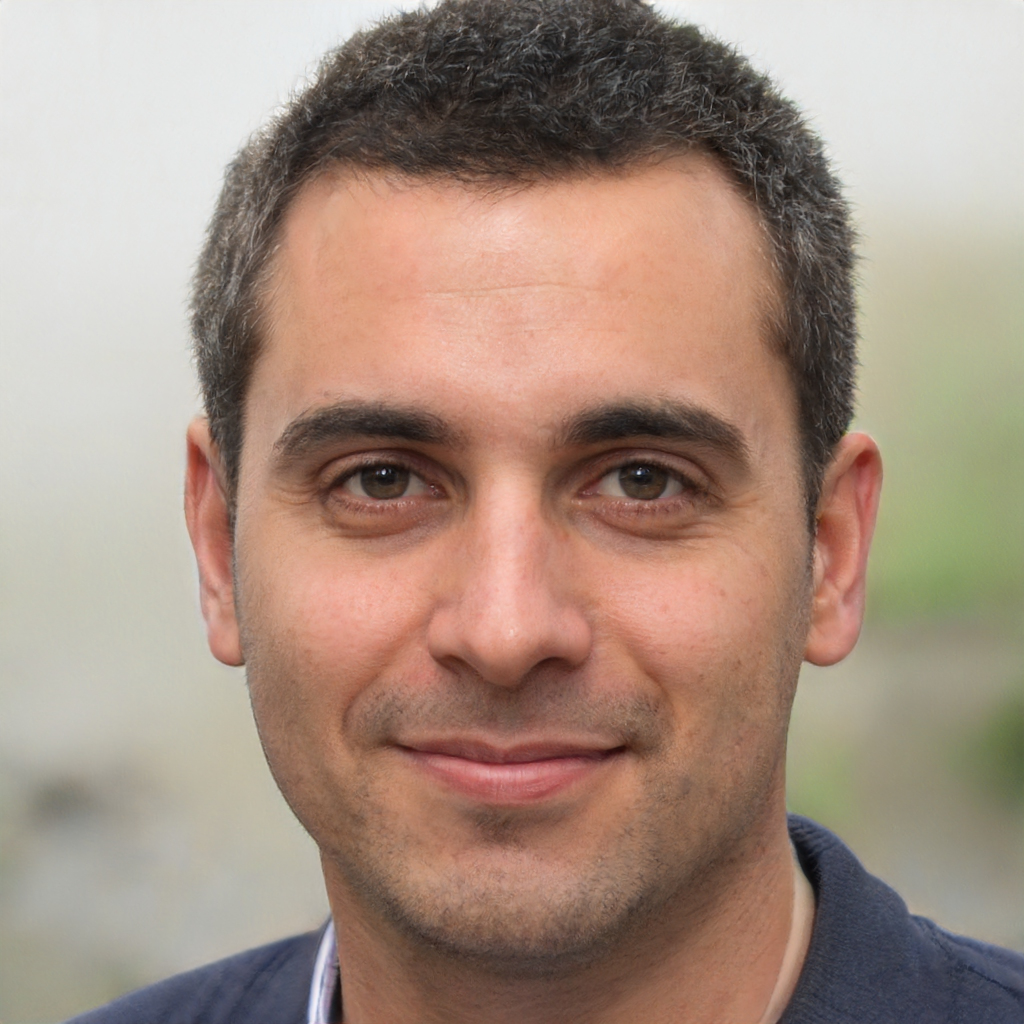
Gender: Male